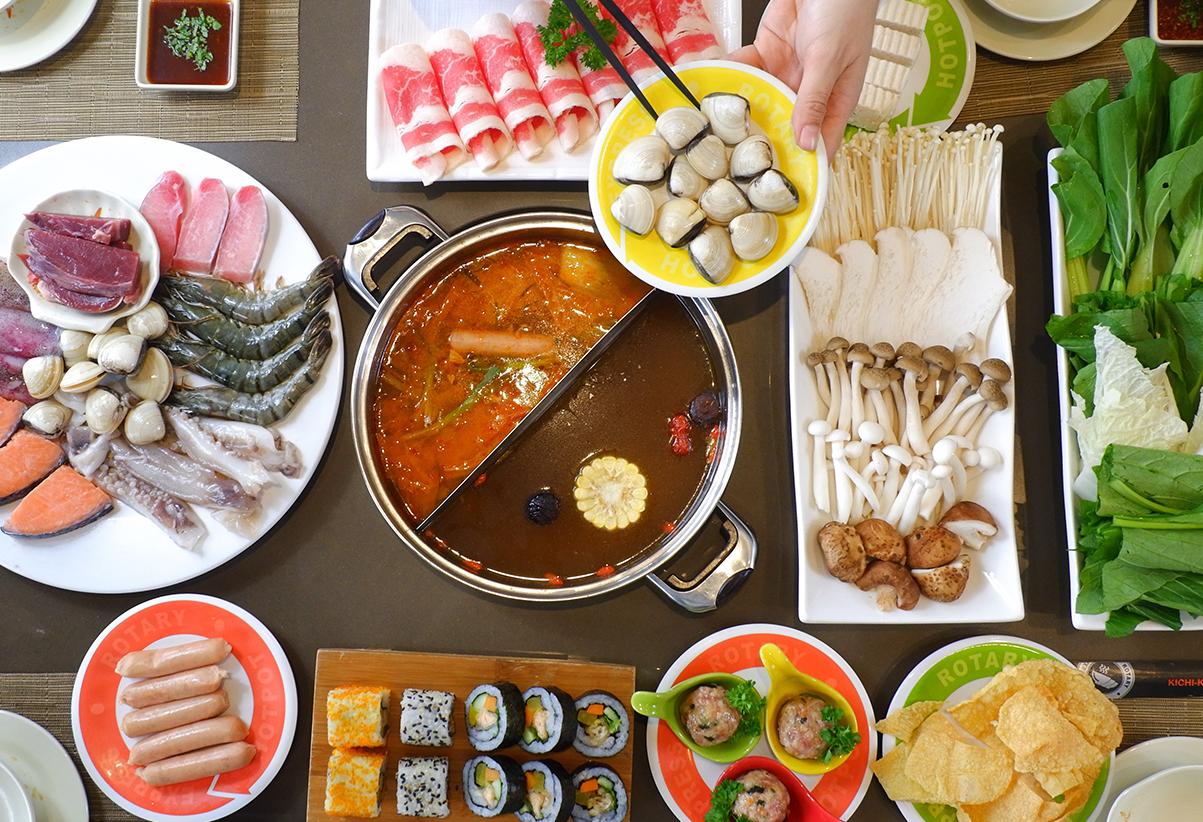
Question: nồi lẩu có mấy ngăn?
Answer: nồi lẩu có hai ngăn